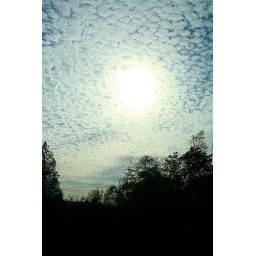
Also took this in the car on the way home from the pumpkin patch.